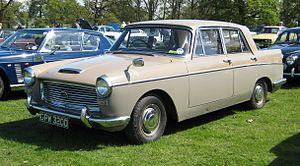
La série des Austin Westminster sont de grandes berlines et breaks qui ont été vendus par le constructeur Britannique Austin à partir de 1954, en remplacement de l'A70 Hereford. La ligne Westminster fut produite sous les dénominations A90, A95, A99, A105 et A110 jusqu'en 1968, quand la nouvelle Austin 3 Litres prit sa place. Des versions de la Westminster Farina ont également été produites sous les marques Wolseley et Vanden Plas. 101.634 Westminster ont été construites.